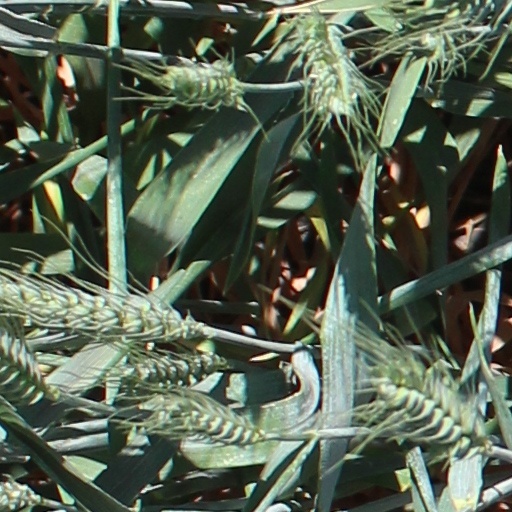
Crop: wheat